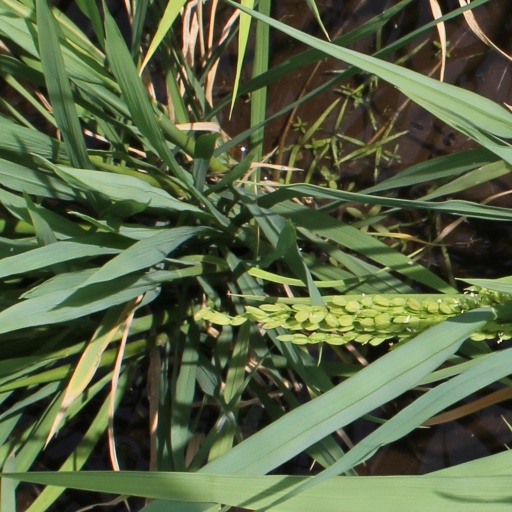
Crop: rice